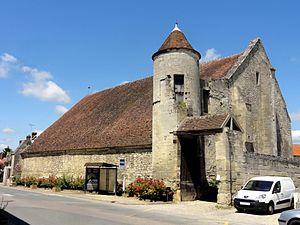
Grange dîmière d'Ully-Saint-Georges.
Ully-Saint-Georges est une commune française située dans le département de l'Oise en région Hauts-de-France.